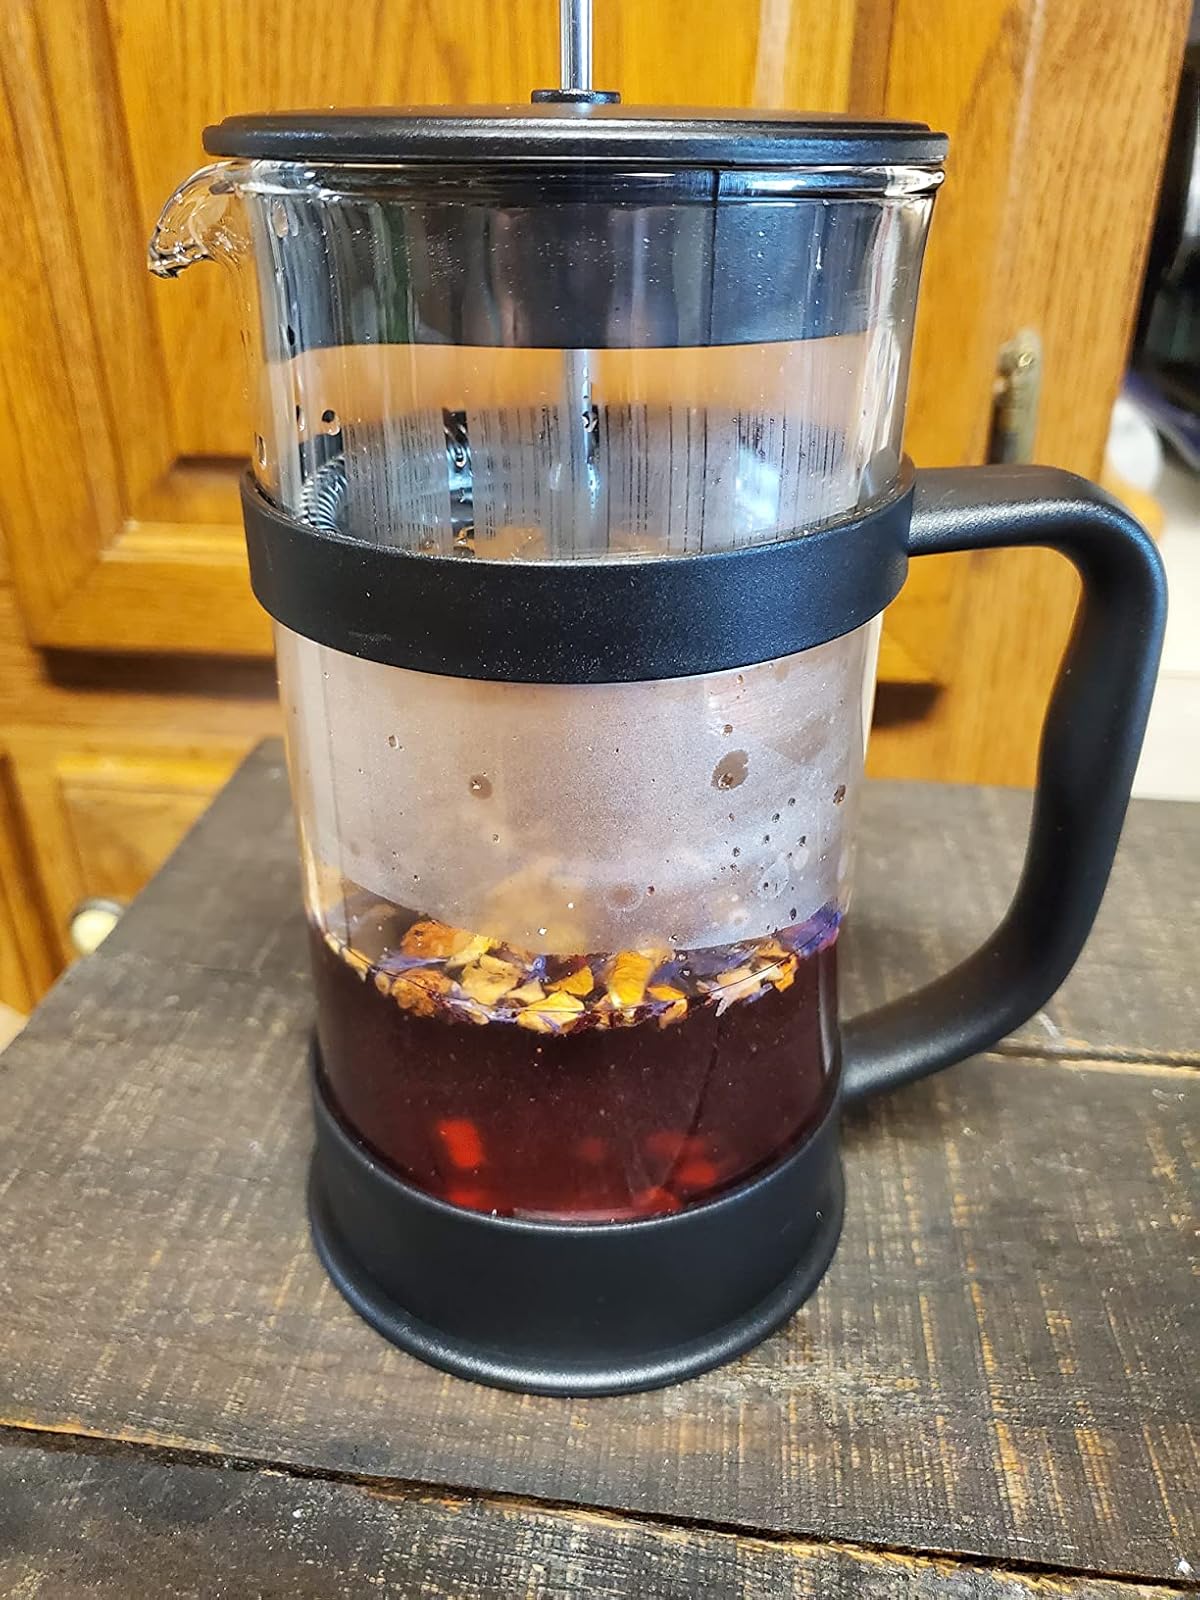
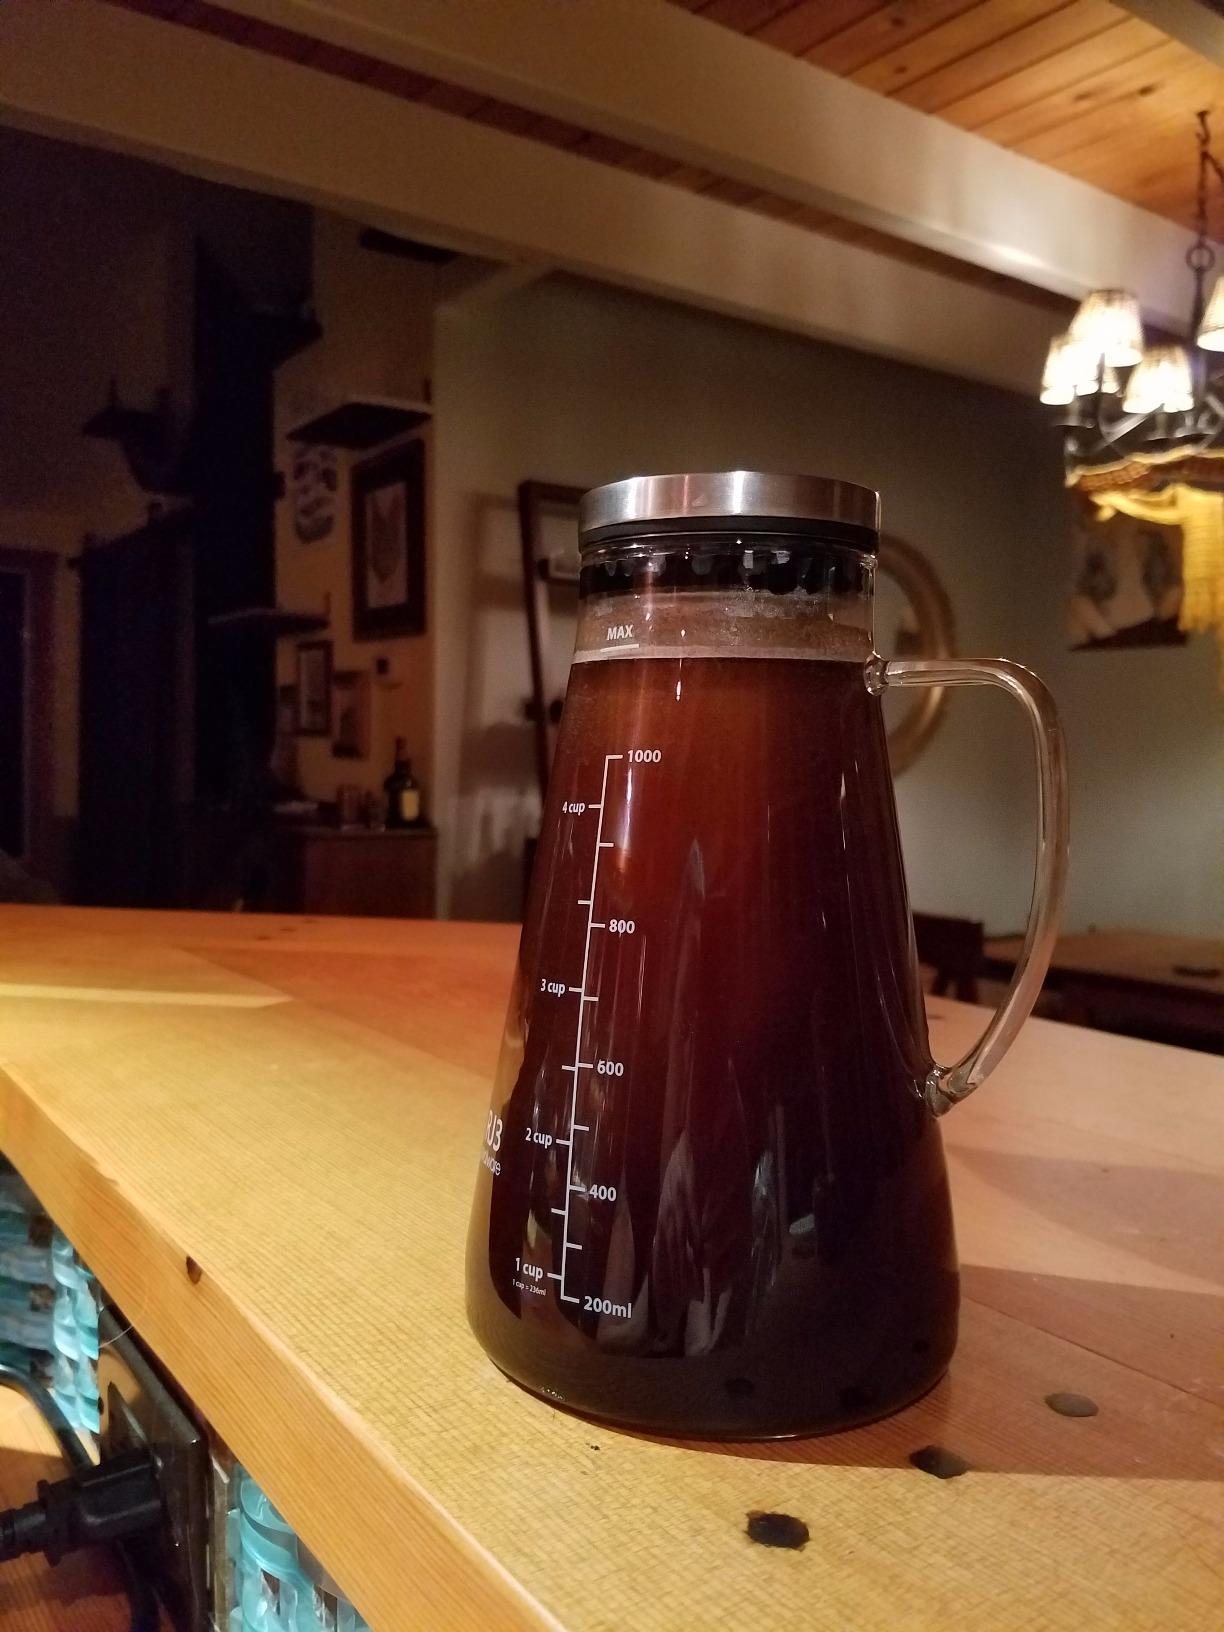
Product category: items_tea
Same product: no